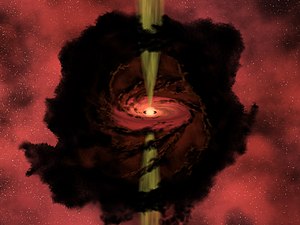
Stjerne / Dannelse af protostjerner
En kunstners opfattelse af stjernedannelse i en gassky. NASA image
En stjerne er en glødende kugle af plasma, der er i dynamisk balance, idet den holdes sammen af tyngdekraften og udspilet af strålingstrykket fra dens indre fusionsprocesser. Den nærmeste stjerne i forhold til Jorden er Solen, der er kilden til det meste af den energi der er til rådighed på Jorden. Andre stjerner er synlige på himlen, når de ikke overstråles af Solens lys. En stjerne skinner, fordi fusion i dens kerne frigør energi der transporteres gennem stjernens indre og derefter stråler ud i rummet fra stjernens overflade i form af elektromagnetiske bølger. Desuden vil der være en såkaldt solvind, der er en strøm af ladede partikler som føres væk fra stjernen af strålingstrykket. En del af den udsendte elektromagnetiske stråling ligger i det synlige område. Næsten alle grundstoffer tungere end hydrogen og helium er skabt i det indre af stjerner.